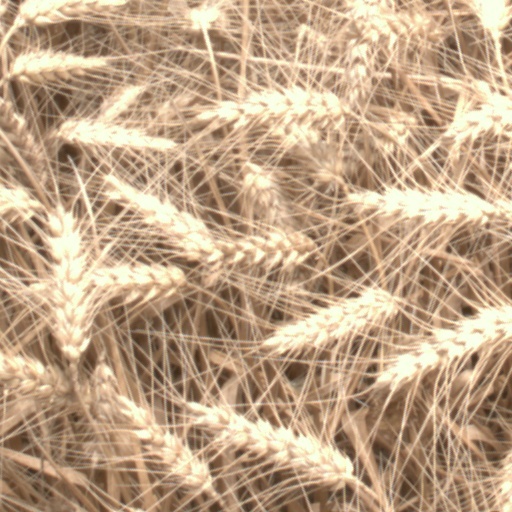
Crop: wheat